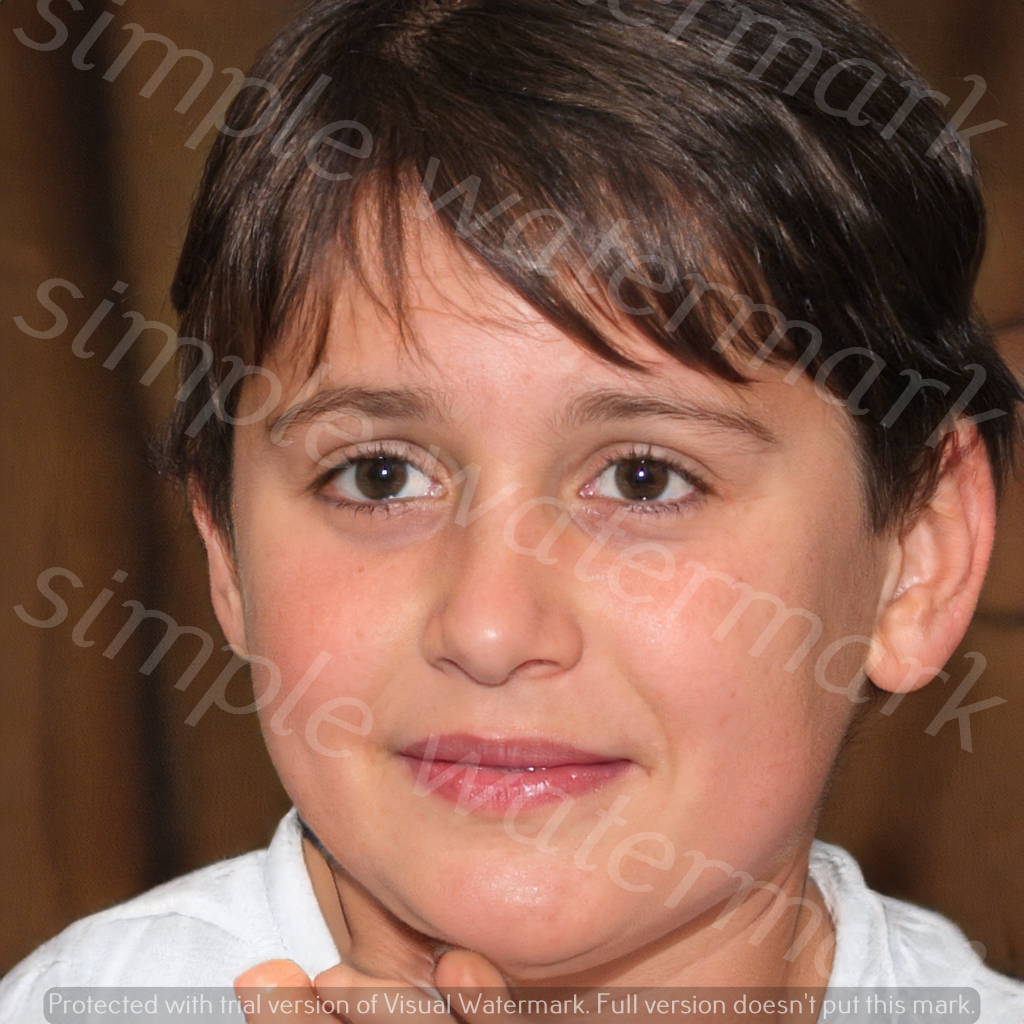
Label: Watermark